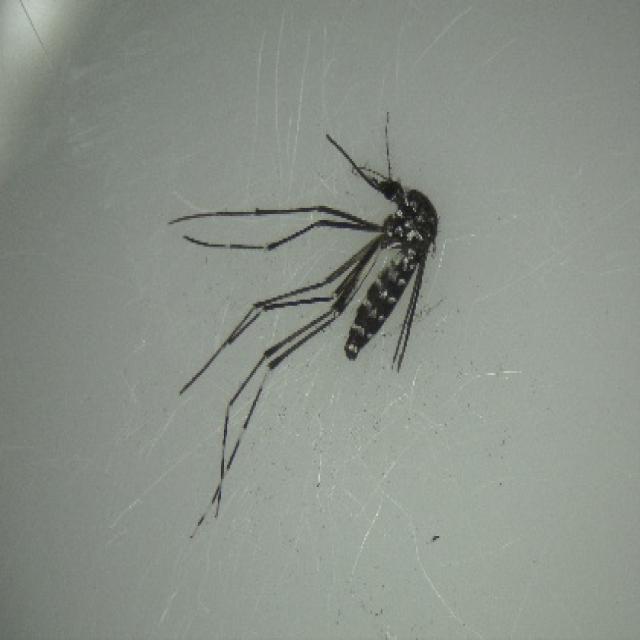
Species: aedes_albopictus